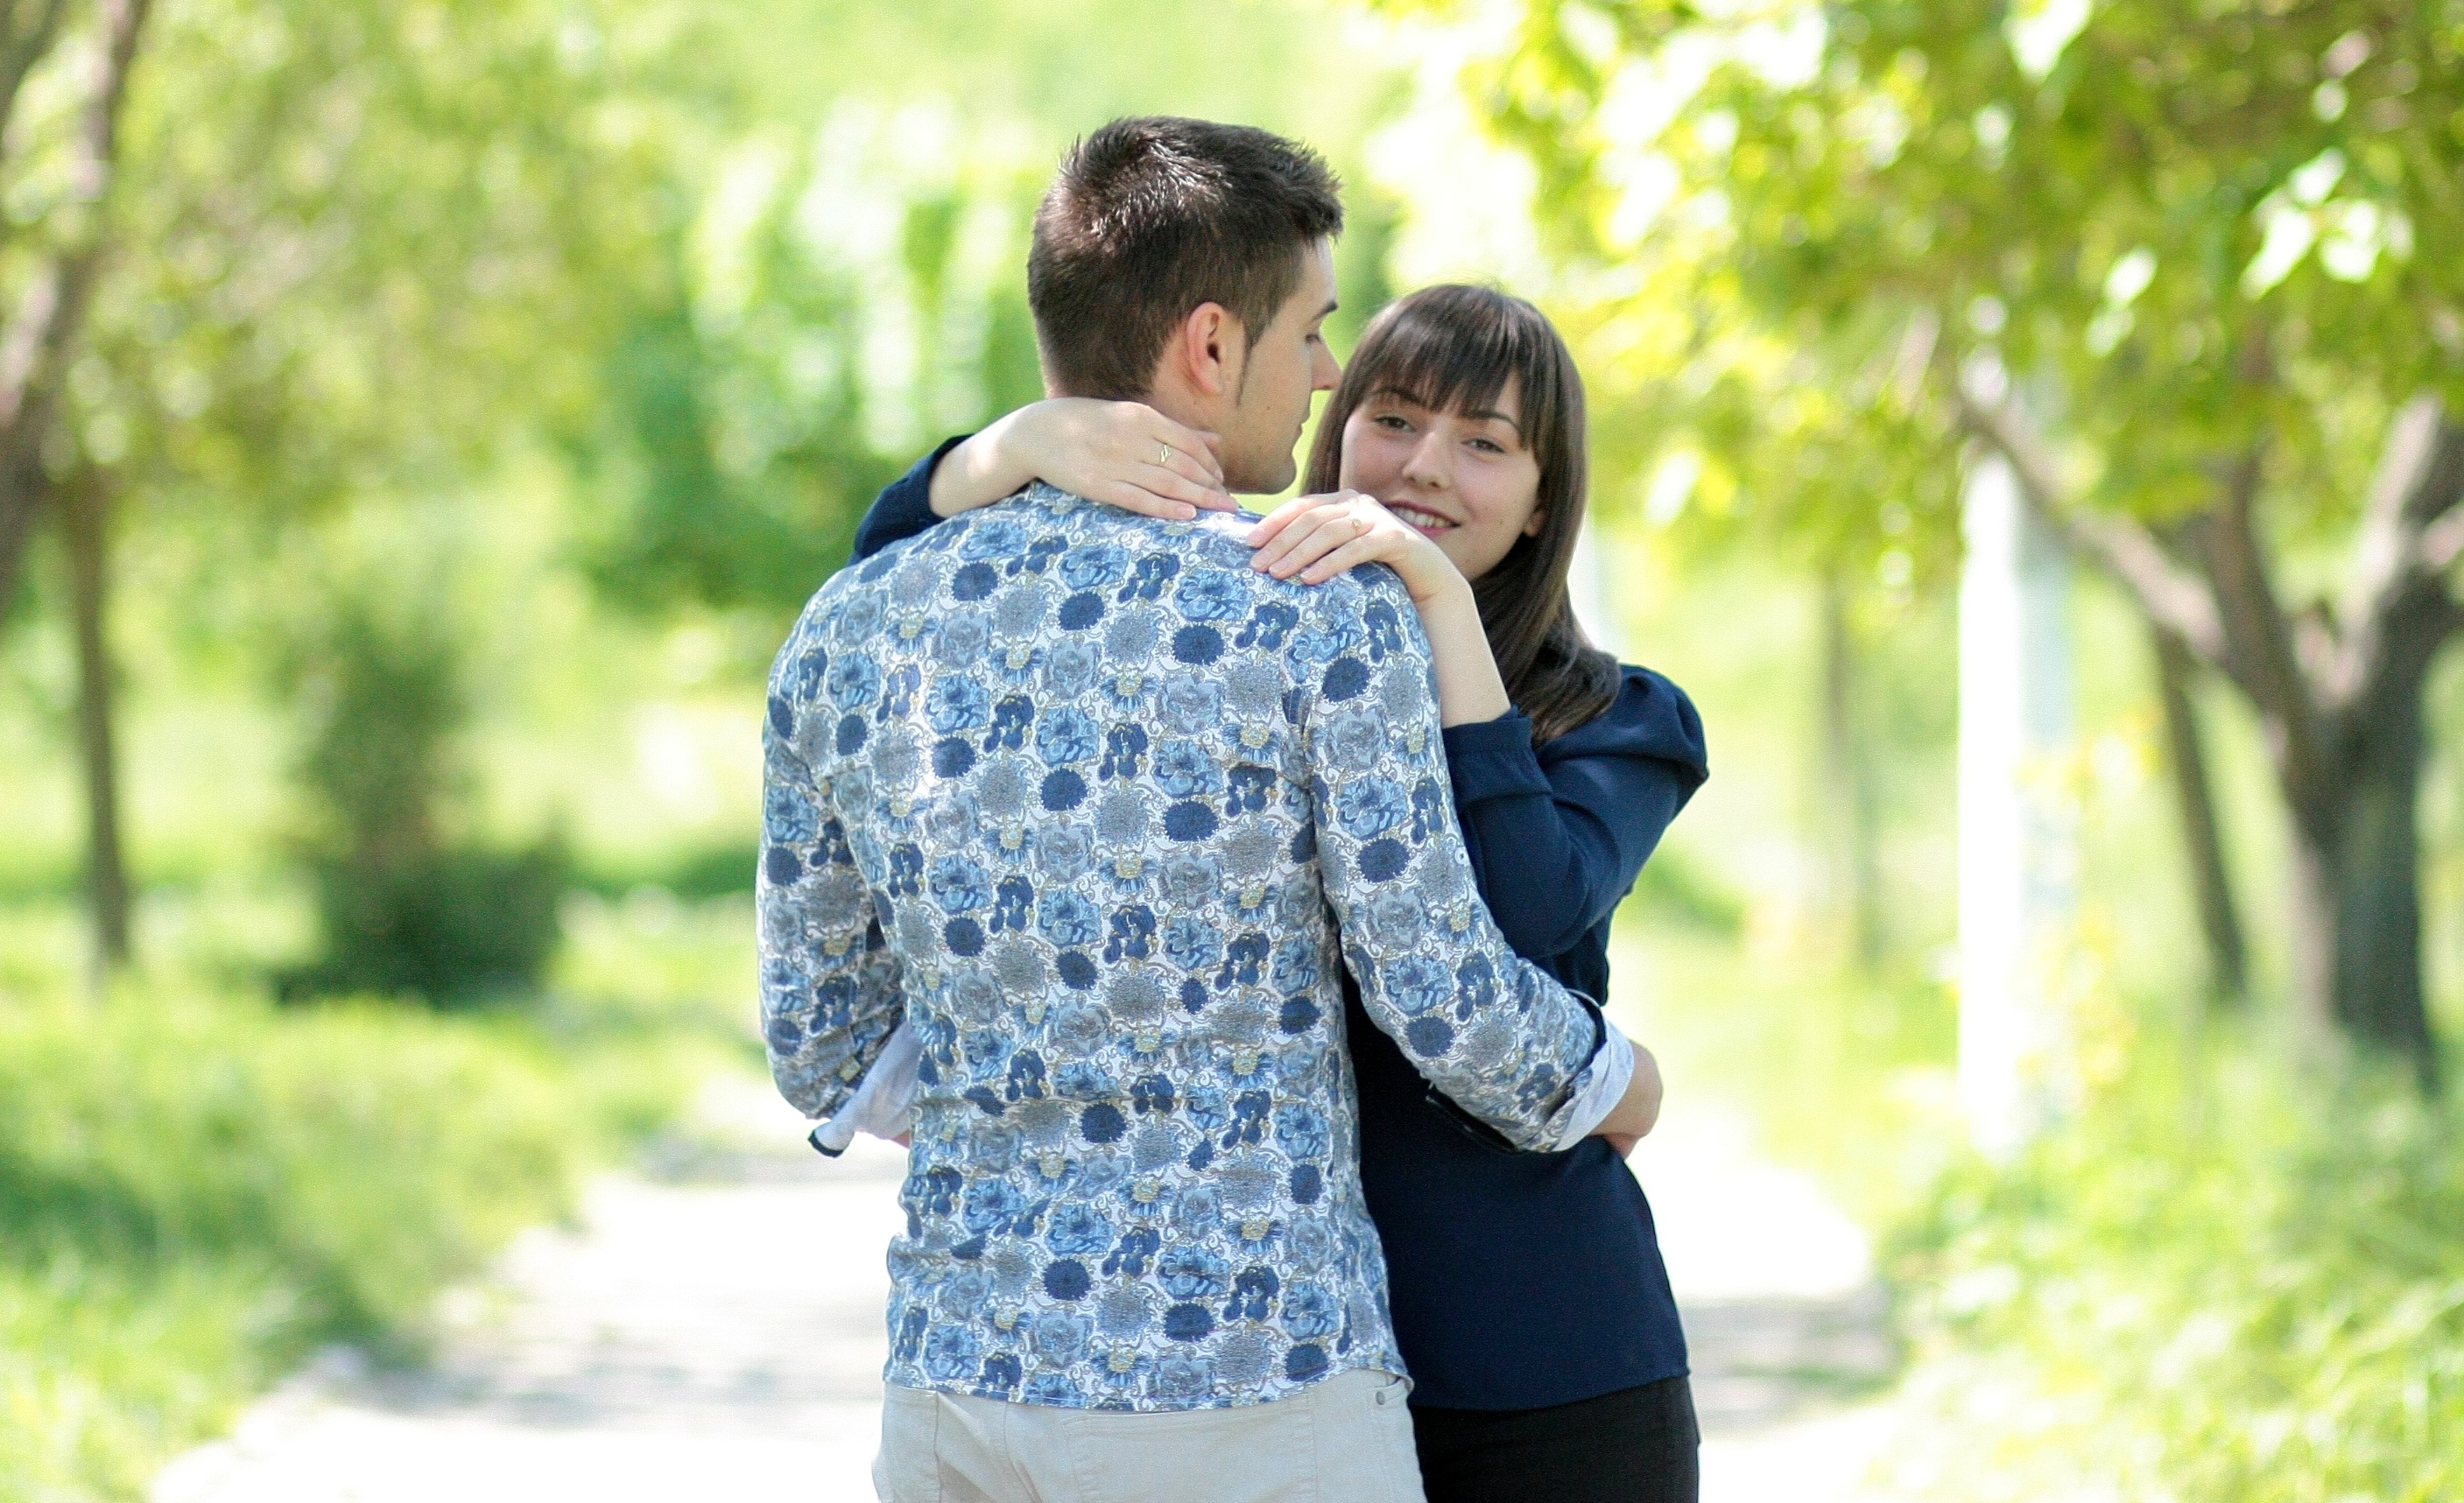
photography, love, park, couple, hug, ceremony, photograph, beauty, event, interaction, portrait photography